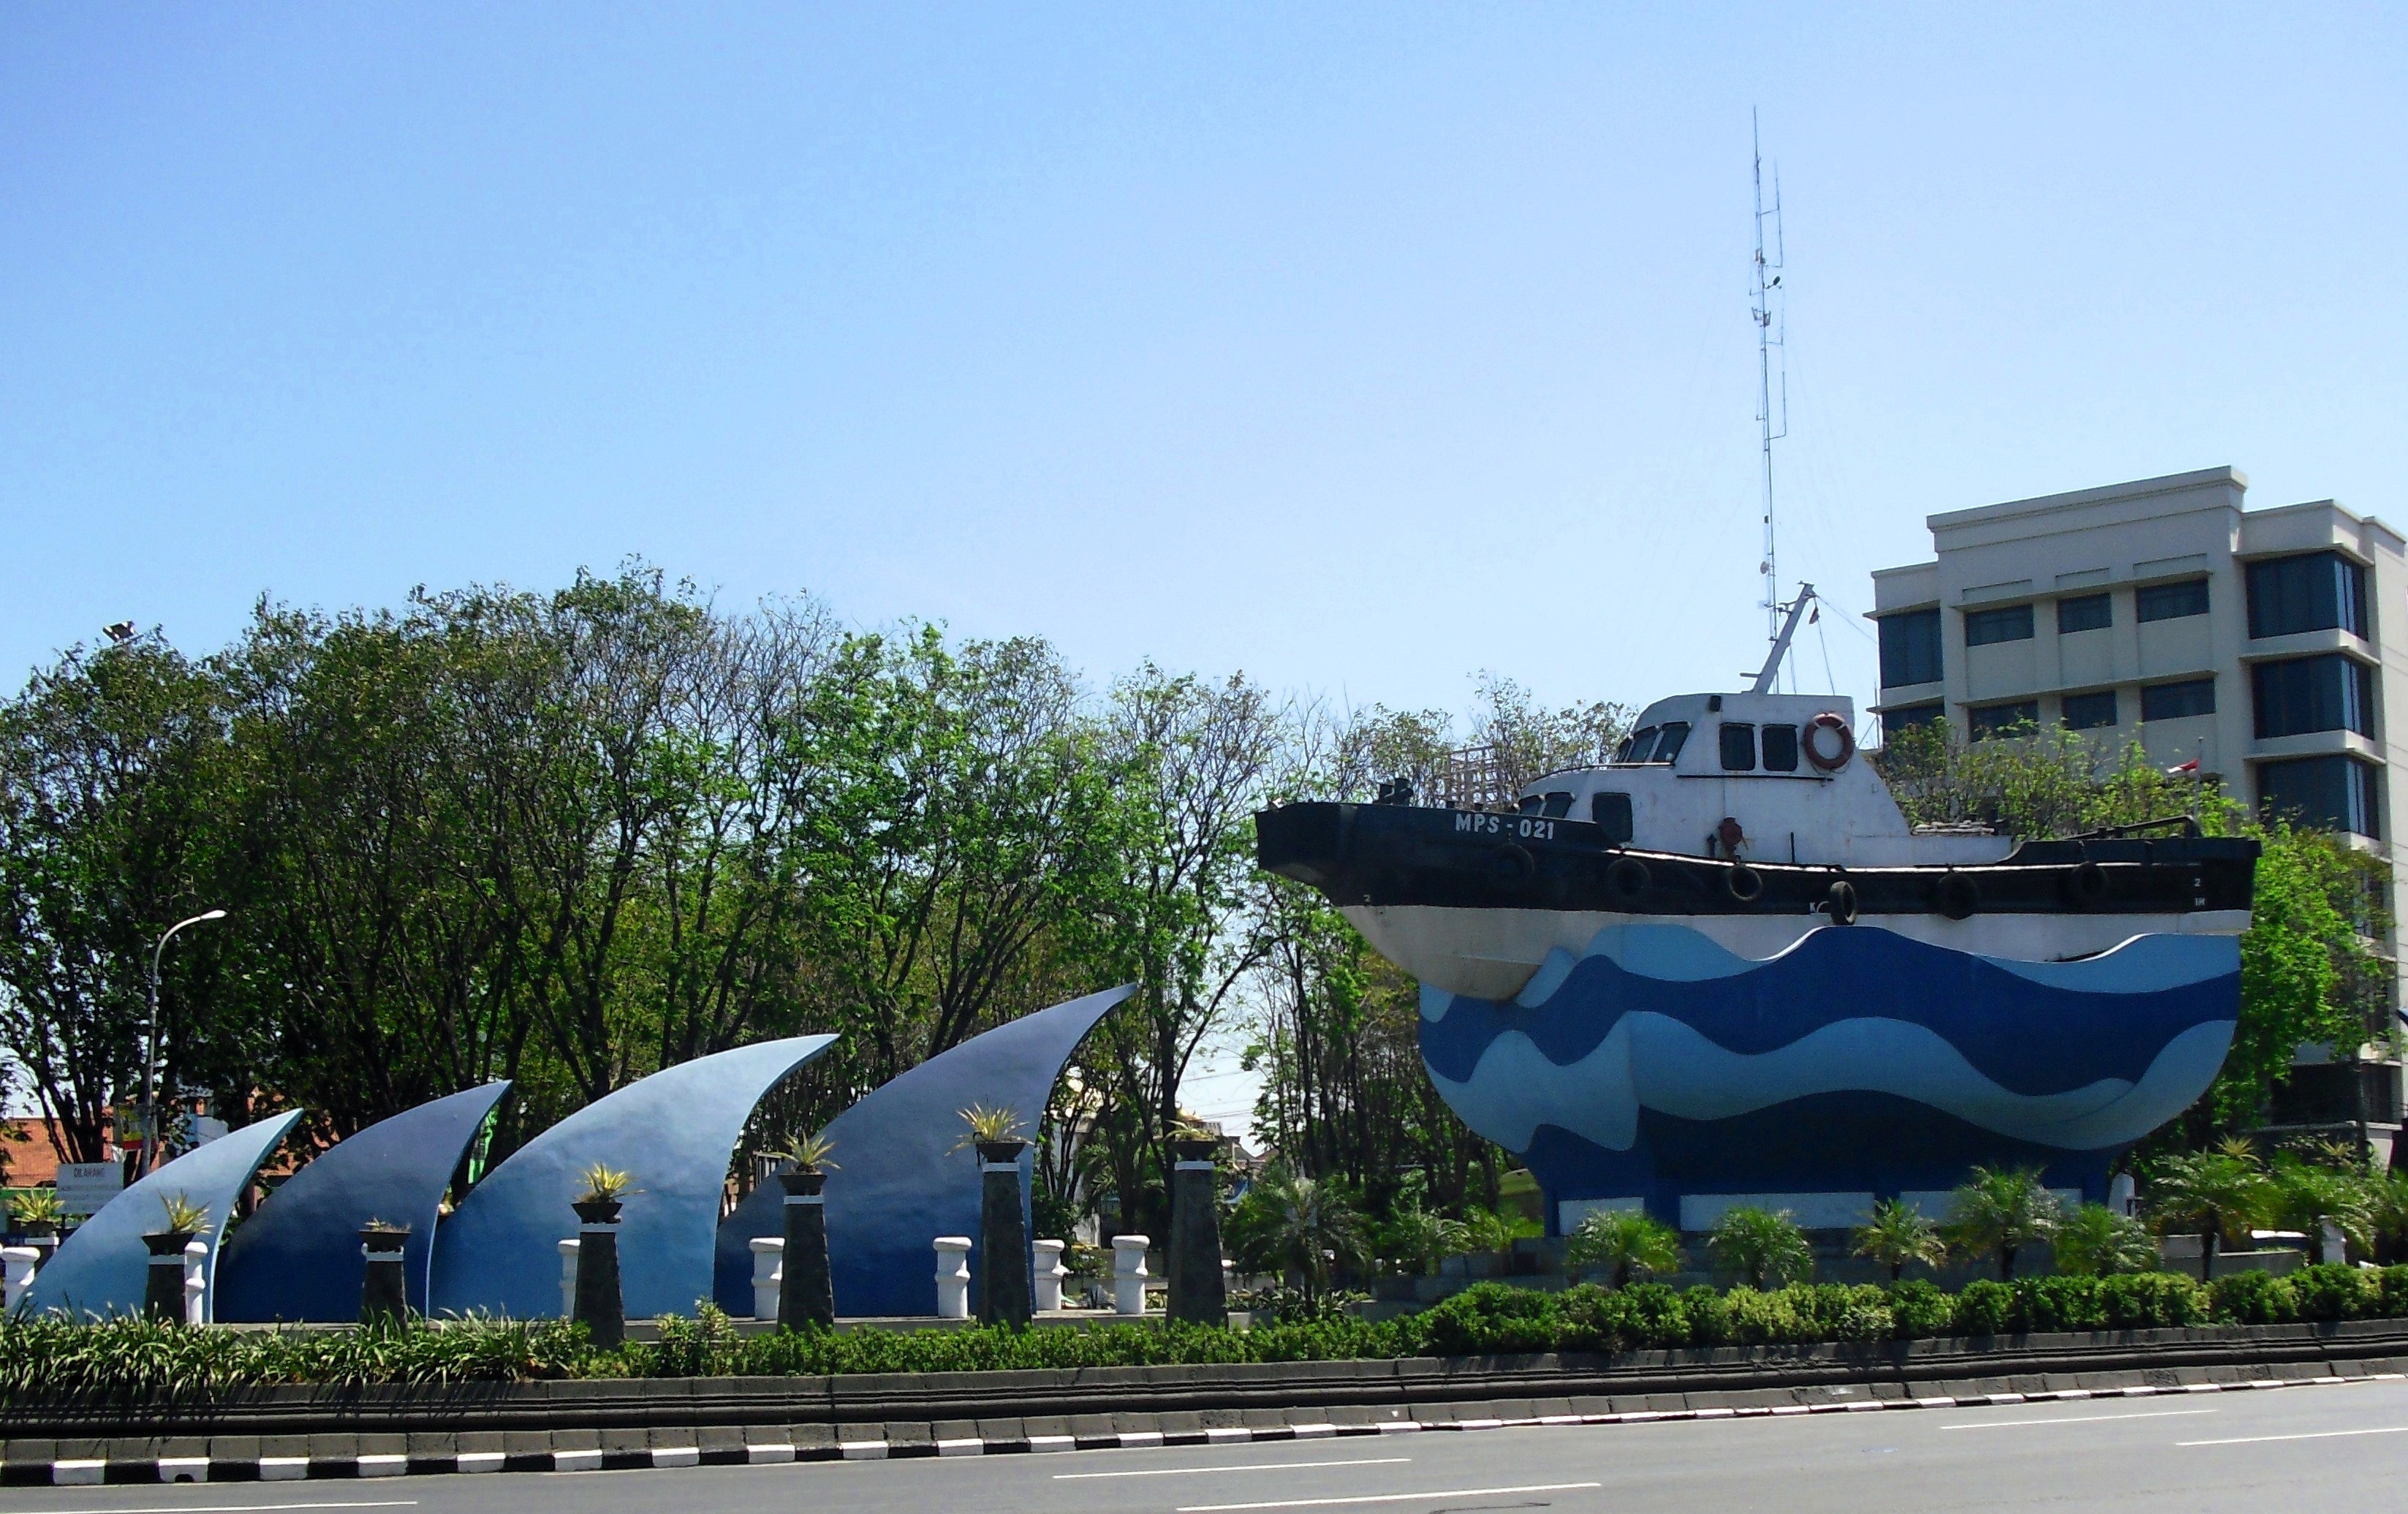
landscape, outdoor, boat, monument, stadium, indonesia, java, east java, sport venue, surabaya, jawa timur, kapal, tanjung perak